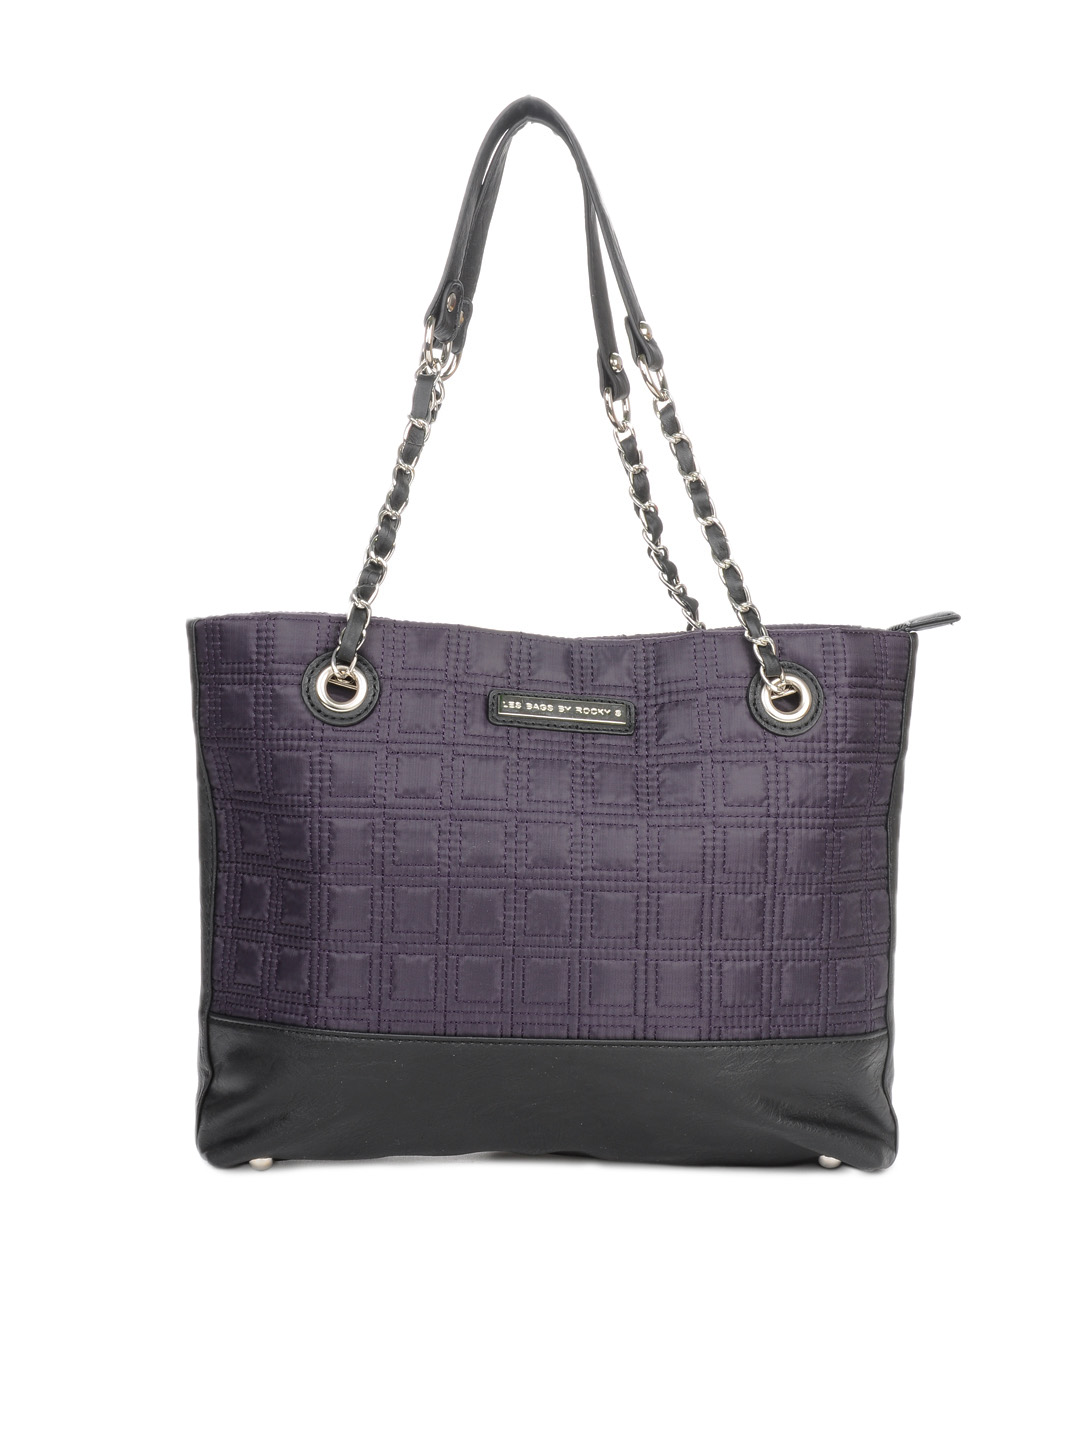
Rocky S Women Purple Handbag
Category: Accessories / Bags / Handbags
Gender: Women
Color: Purple
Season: Summer 2012
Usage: Casual